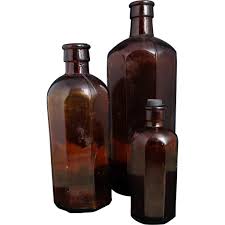
Waste category: glass